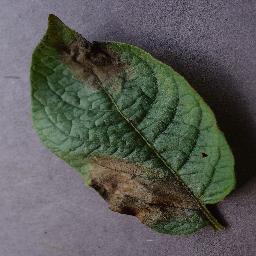
Label: Potato___Late_blight